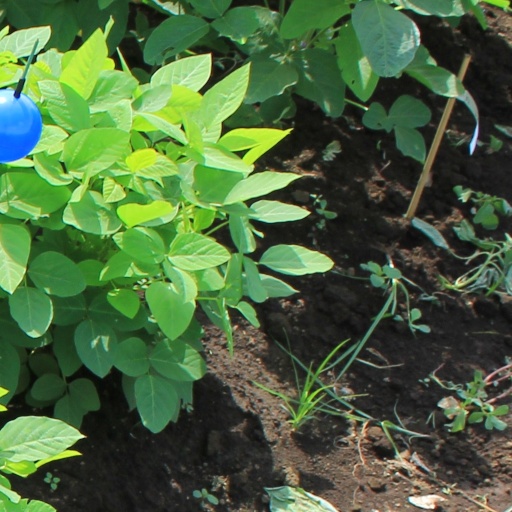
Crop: soybean